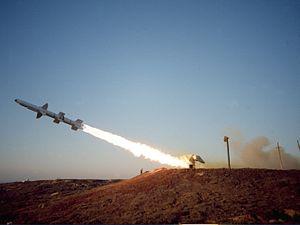
L'île de San Nicolas est la plus éloignée des Channel Islands de Californie. Elle fait partie du Comté de Ventura.
Le RIM-8 Talos est un ancien missile surface-air longue portée embarqué sur certains navires de l'US Navy. Il a été l'un des premiers missiles surface-air installés sur les navires de l'US Navy et le plus grand d'entre eux. Il a été conçu en partie à l'université Johns-Hopkins et par Bendix Corporation. Sa version opérationnelle était fabriquée par Bendix.